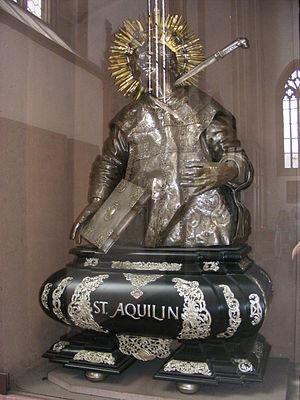
Aquilin, ou Wezelin est un saint de l'Église catholique, vénéré en particulier à Milan et à Wurtzbourg. Sa biographie est incertaine, les dates peuvent même varier de plusieurs siècles. Il est fêté le 29 janvier.
La chapelle Sainte-Marie est une église gothique de Wurtzbourg.